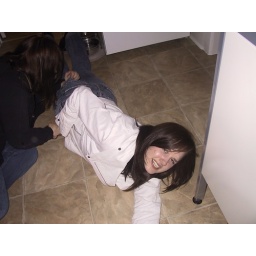
Not the best idea to roll around on my floor wearing white